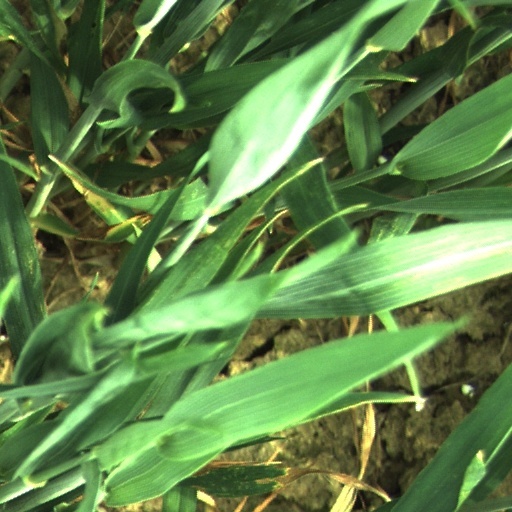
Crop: wheat